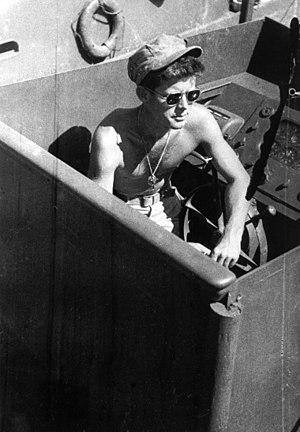
John Fitzgerald Kennedy /d͡ʒɑn fɪtsˈd͡ʒɛɹəld ˈkɛnədi/, dit Jack Kennedy, communément appelé John Kennedy et par ses initiales JFK, né le 29 mai 1917 à Brookline et mort assassiné le 22 novembre 1963 à Dallas, est un homme d'État américain, 35ᵉ président des États-Unis. Entré en fonction le 20 janvier 1961, il est, à 43 ans, le plus jeune président élu des États-Unis, et également le plus jeune président à mourir, moins de trois ans après son entrée à la Maison-Blanche, à l'âge de 46 ans.